Martha Hall Findlay

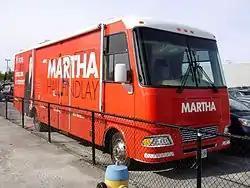
Martha Hall Findlay's Big Red Bus.

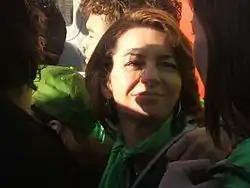
Martha Hall Findlay on the morning of the last day of the Liberal Leadership race, having just endorsed Dion.

The Liberal Party was defeated in the 2006 election and Paul Martin announced his intentions to step down as leader of the Liberal Party. On 8 February 2006, Hall Findlay became the first declared candidate for the Liberal Party leadership election to succeed Paul Martin. As the lowest profile of the candidates she jokingly referred to herself as "Martha Who Who". Hall Findlay made up for her lack of profile with an ambitious grassroots campaign that also included driving across the country in a motor home, which became known as the "big red bus". She described herself as fiscally conservative, socially progressive and the candidate who could bridge the gap between the Jean Chrétien and Paul Martin factions of the party. Political commentator Chantal Hébert wrote that out of the three women vying for the leadership, former cabinet ministers Carolyn Bennett and Hedy Fry dropped out mid-campaign, Hall Findlay "is the only one who has the necessary language credentials and the presence that front-line politicians are made of." Her two key issues in the race were the environment and health care. She believed that the Kyoto climate change protocol was worth pursuing and favoured private health care, but from a universal, single-tier and publicly funded system. Towards the end of the campaign Hall Findlay was endorsed by York West Member of Parliament Judy Sgro, she was the only member of the Liberal caucus to endorse Hall Findlay's candidacy. Along with Stéphane Dion she also received a newspaper endorsement from the Toronto Sun. Hall Findlay finished last on the first ballot with 2.7% of the vote and threw her support behind eventual winner Dion.